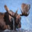
Label: deer